The Mail (Madras)

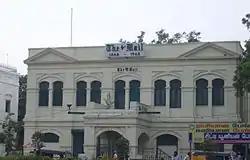
Office of "The Mail" in Anna Salai, Chennai

The Mail, known as The Madras Mail till 1928, was an English-language daily evening newspaper published in the Madras Presidency (later Madras State, and then, Tamil Nadu) from 1868 to 1981. It was the first evening newspaper in India which is now operating as a news and media website.